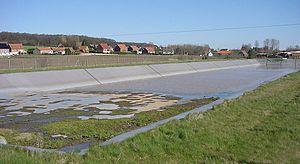
Le jour de l'inondation record (niveau record dépassé de 40 cm), début mars 2002, le bassin de rétention de la nouvelle route de contournement du village d'heuringhem (pas de calais, France) n'a pas reçu une quantité exceptionnelle d'eau de ruissellement. Celui ci est construit dans le bassin versant voisin de la melde, qui se jette dans la Lys. Ceci laisse penser que la pluviométrie a du être exceptionnelle plus en aval, ou que le bassin versant ne bénéficie plus de l'inertie qui freinait autrefois les flux d'eau (grâce aux barrages, aux bandes enherbées, talus et bocage..
Un bassin de rétention des eaux pluviales est une zone de stockage des eaux pluviales, enterrée ou à ciel ouvert.